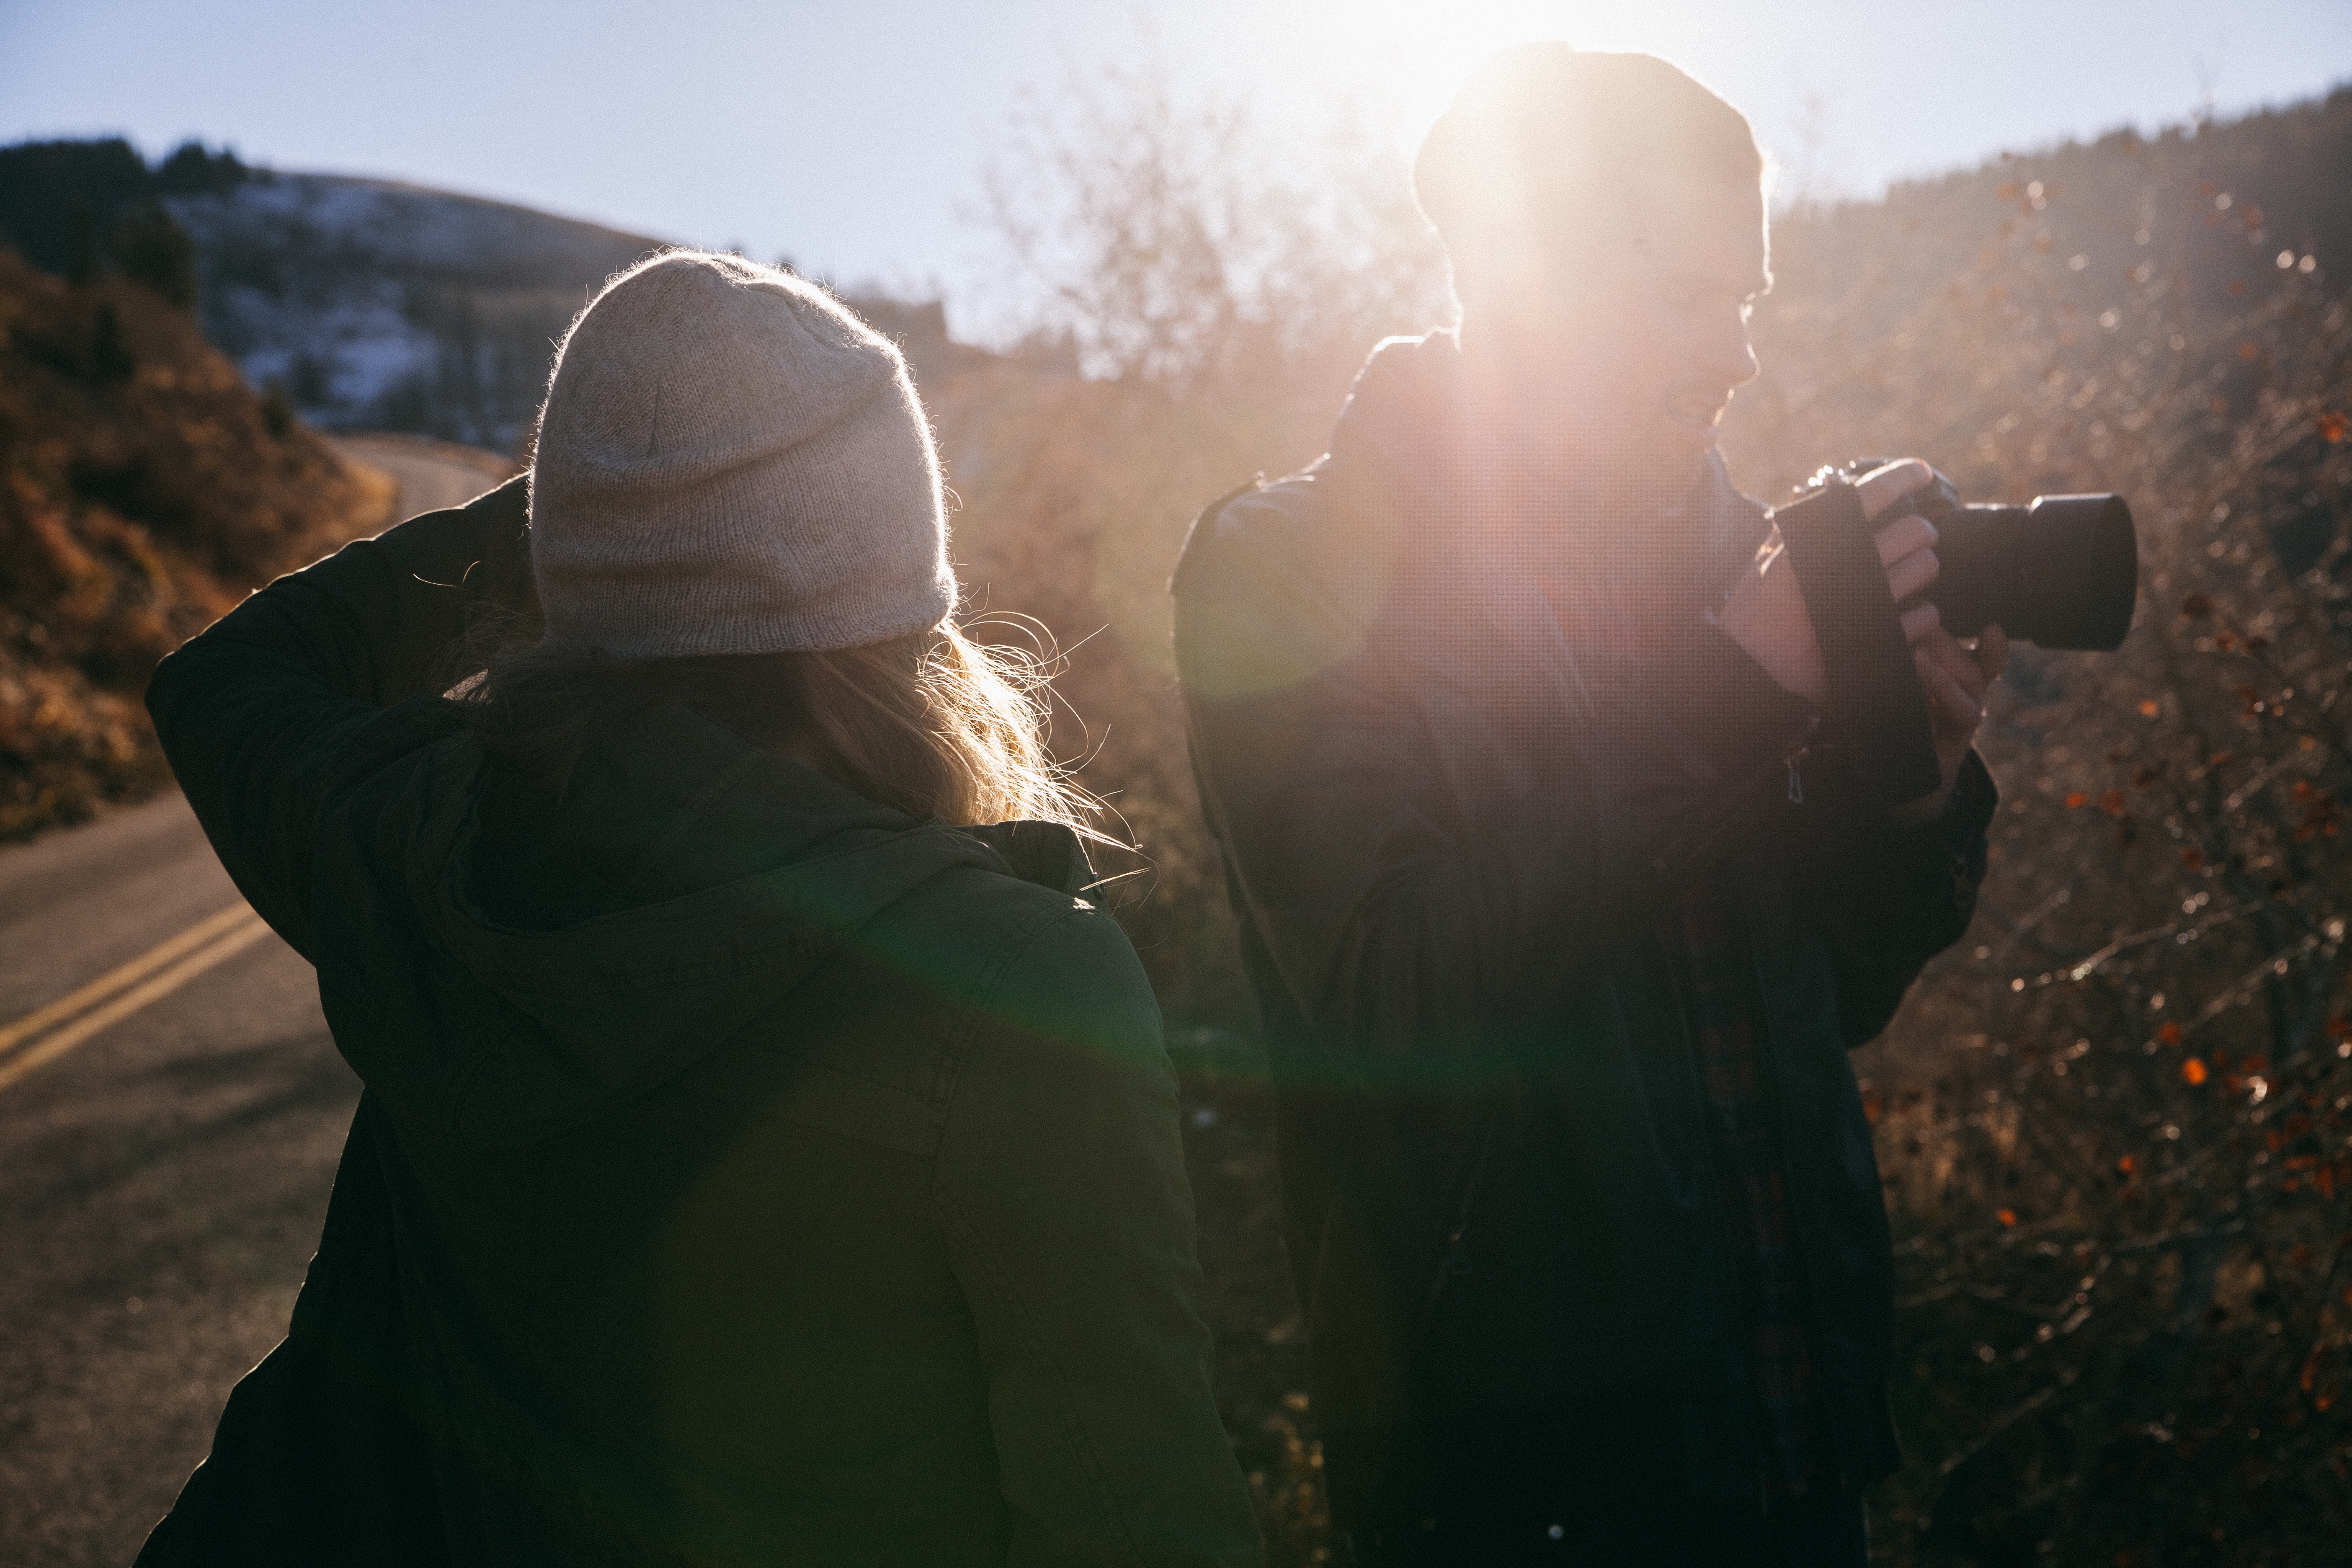
light, photography, sunlight, morning, darkness, photograph